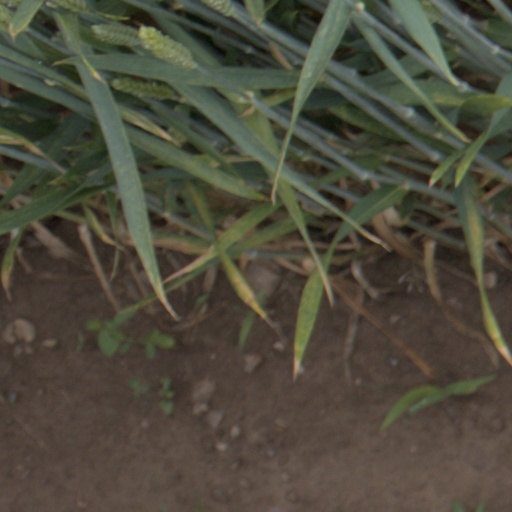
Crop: wheat